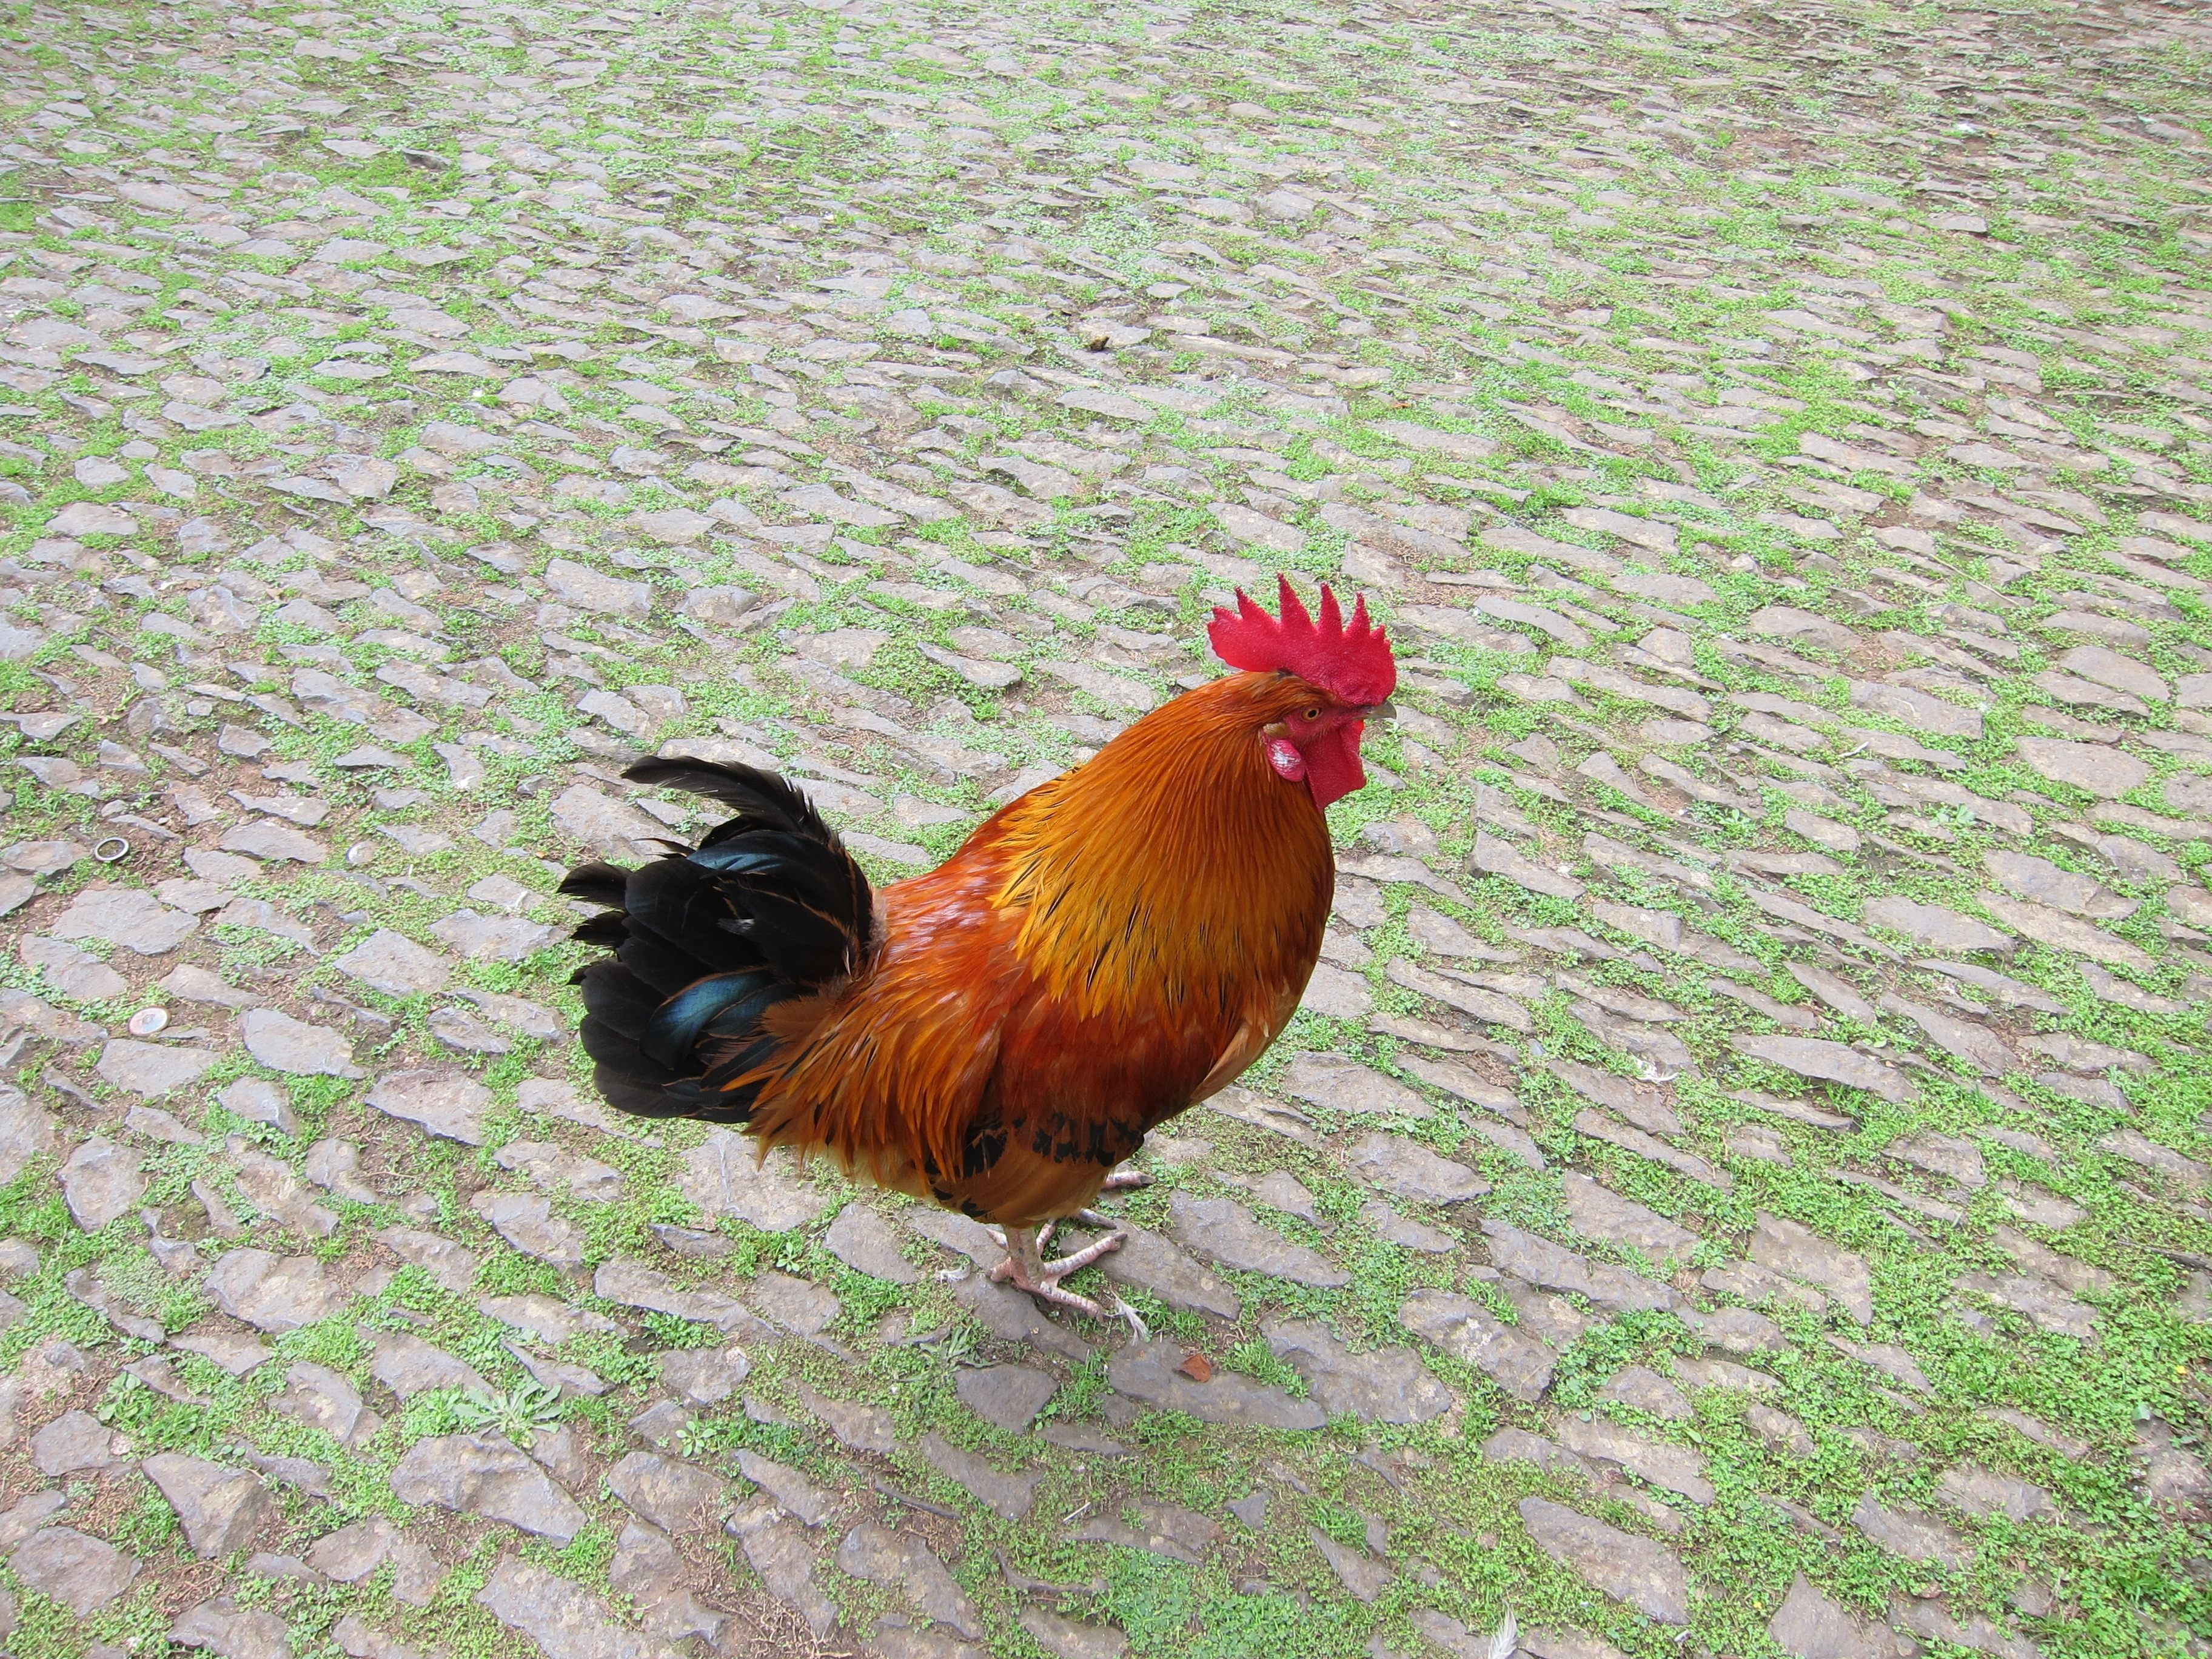
bird, farm, beak, chicken, fowl, fauna, rooster, poultry, galliformes, vertebrate, domestic, phasianidae, poultry farming